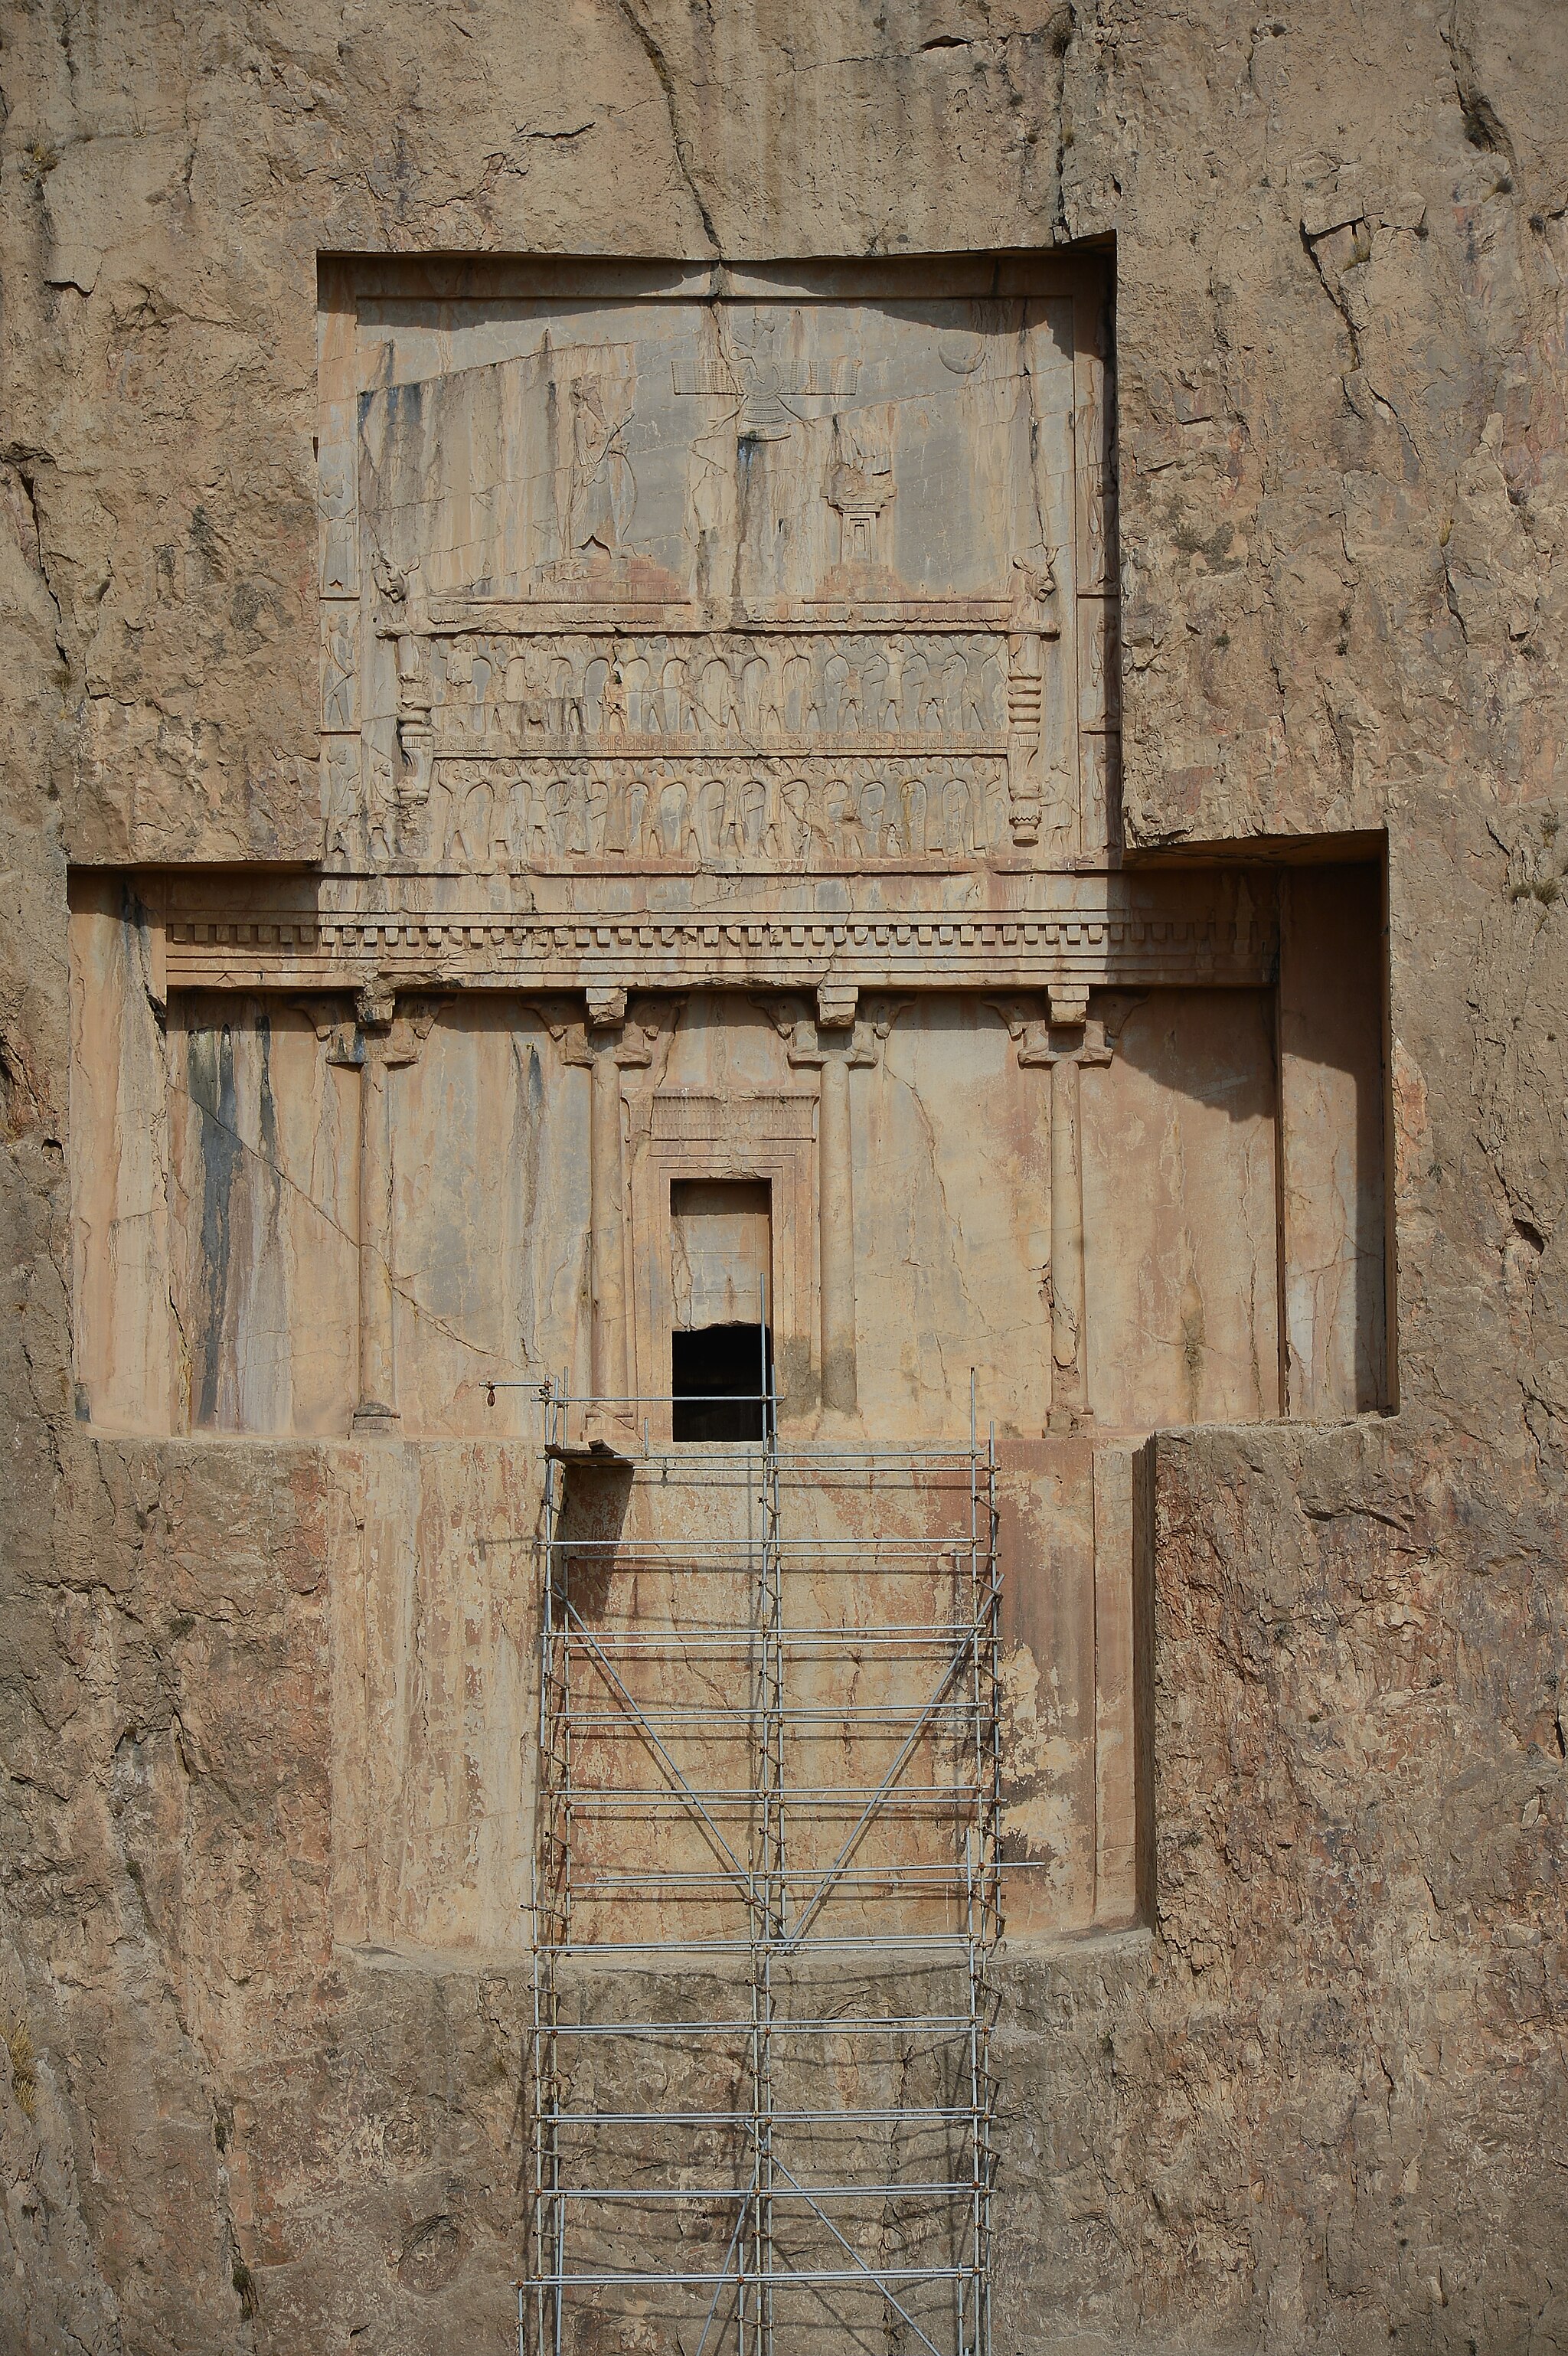
Title: Persepolis-Iran 11
Description: Ruine Persepolis
Date: 2014-10-14 11:16:02
Categories: Tomb of Xerxes I, Self-published work, Files with coordinates missing SDC location of creation